Hawaii

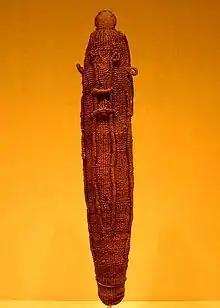
A sacred god figure wrapping for the war god 'Oro, made of woven dried coconut fibre (sennit), made to protect a Polynesian god effigy ("to'o"), carved from wood

According to the 2020 United States Census, Hawaii had a population of 1,455,271. The state's population identified as 37.2% Asian; 25.3% Multiracial; 22.9% White; 10.8% Native Hawaiians and other Pacific Islanders; 9.5% Hispanic and Latinos of any race; 1.6% Black or African American; 1.8% from some other race; and 0.3% Native American and Alaskan Native.